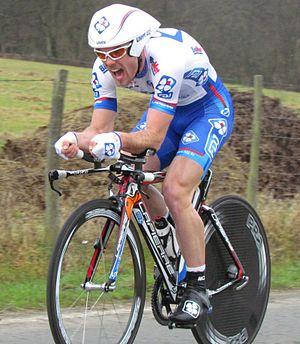
Cedric Pineau